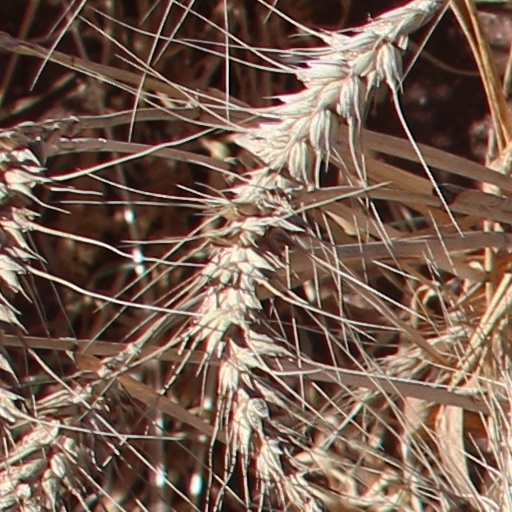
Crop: wheat